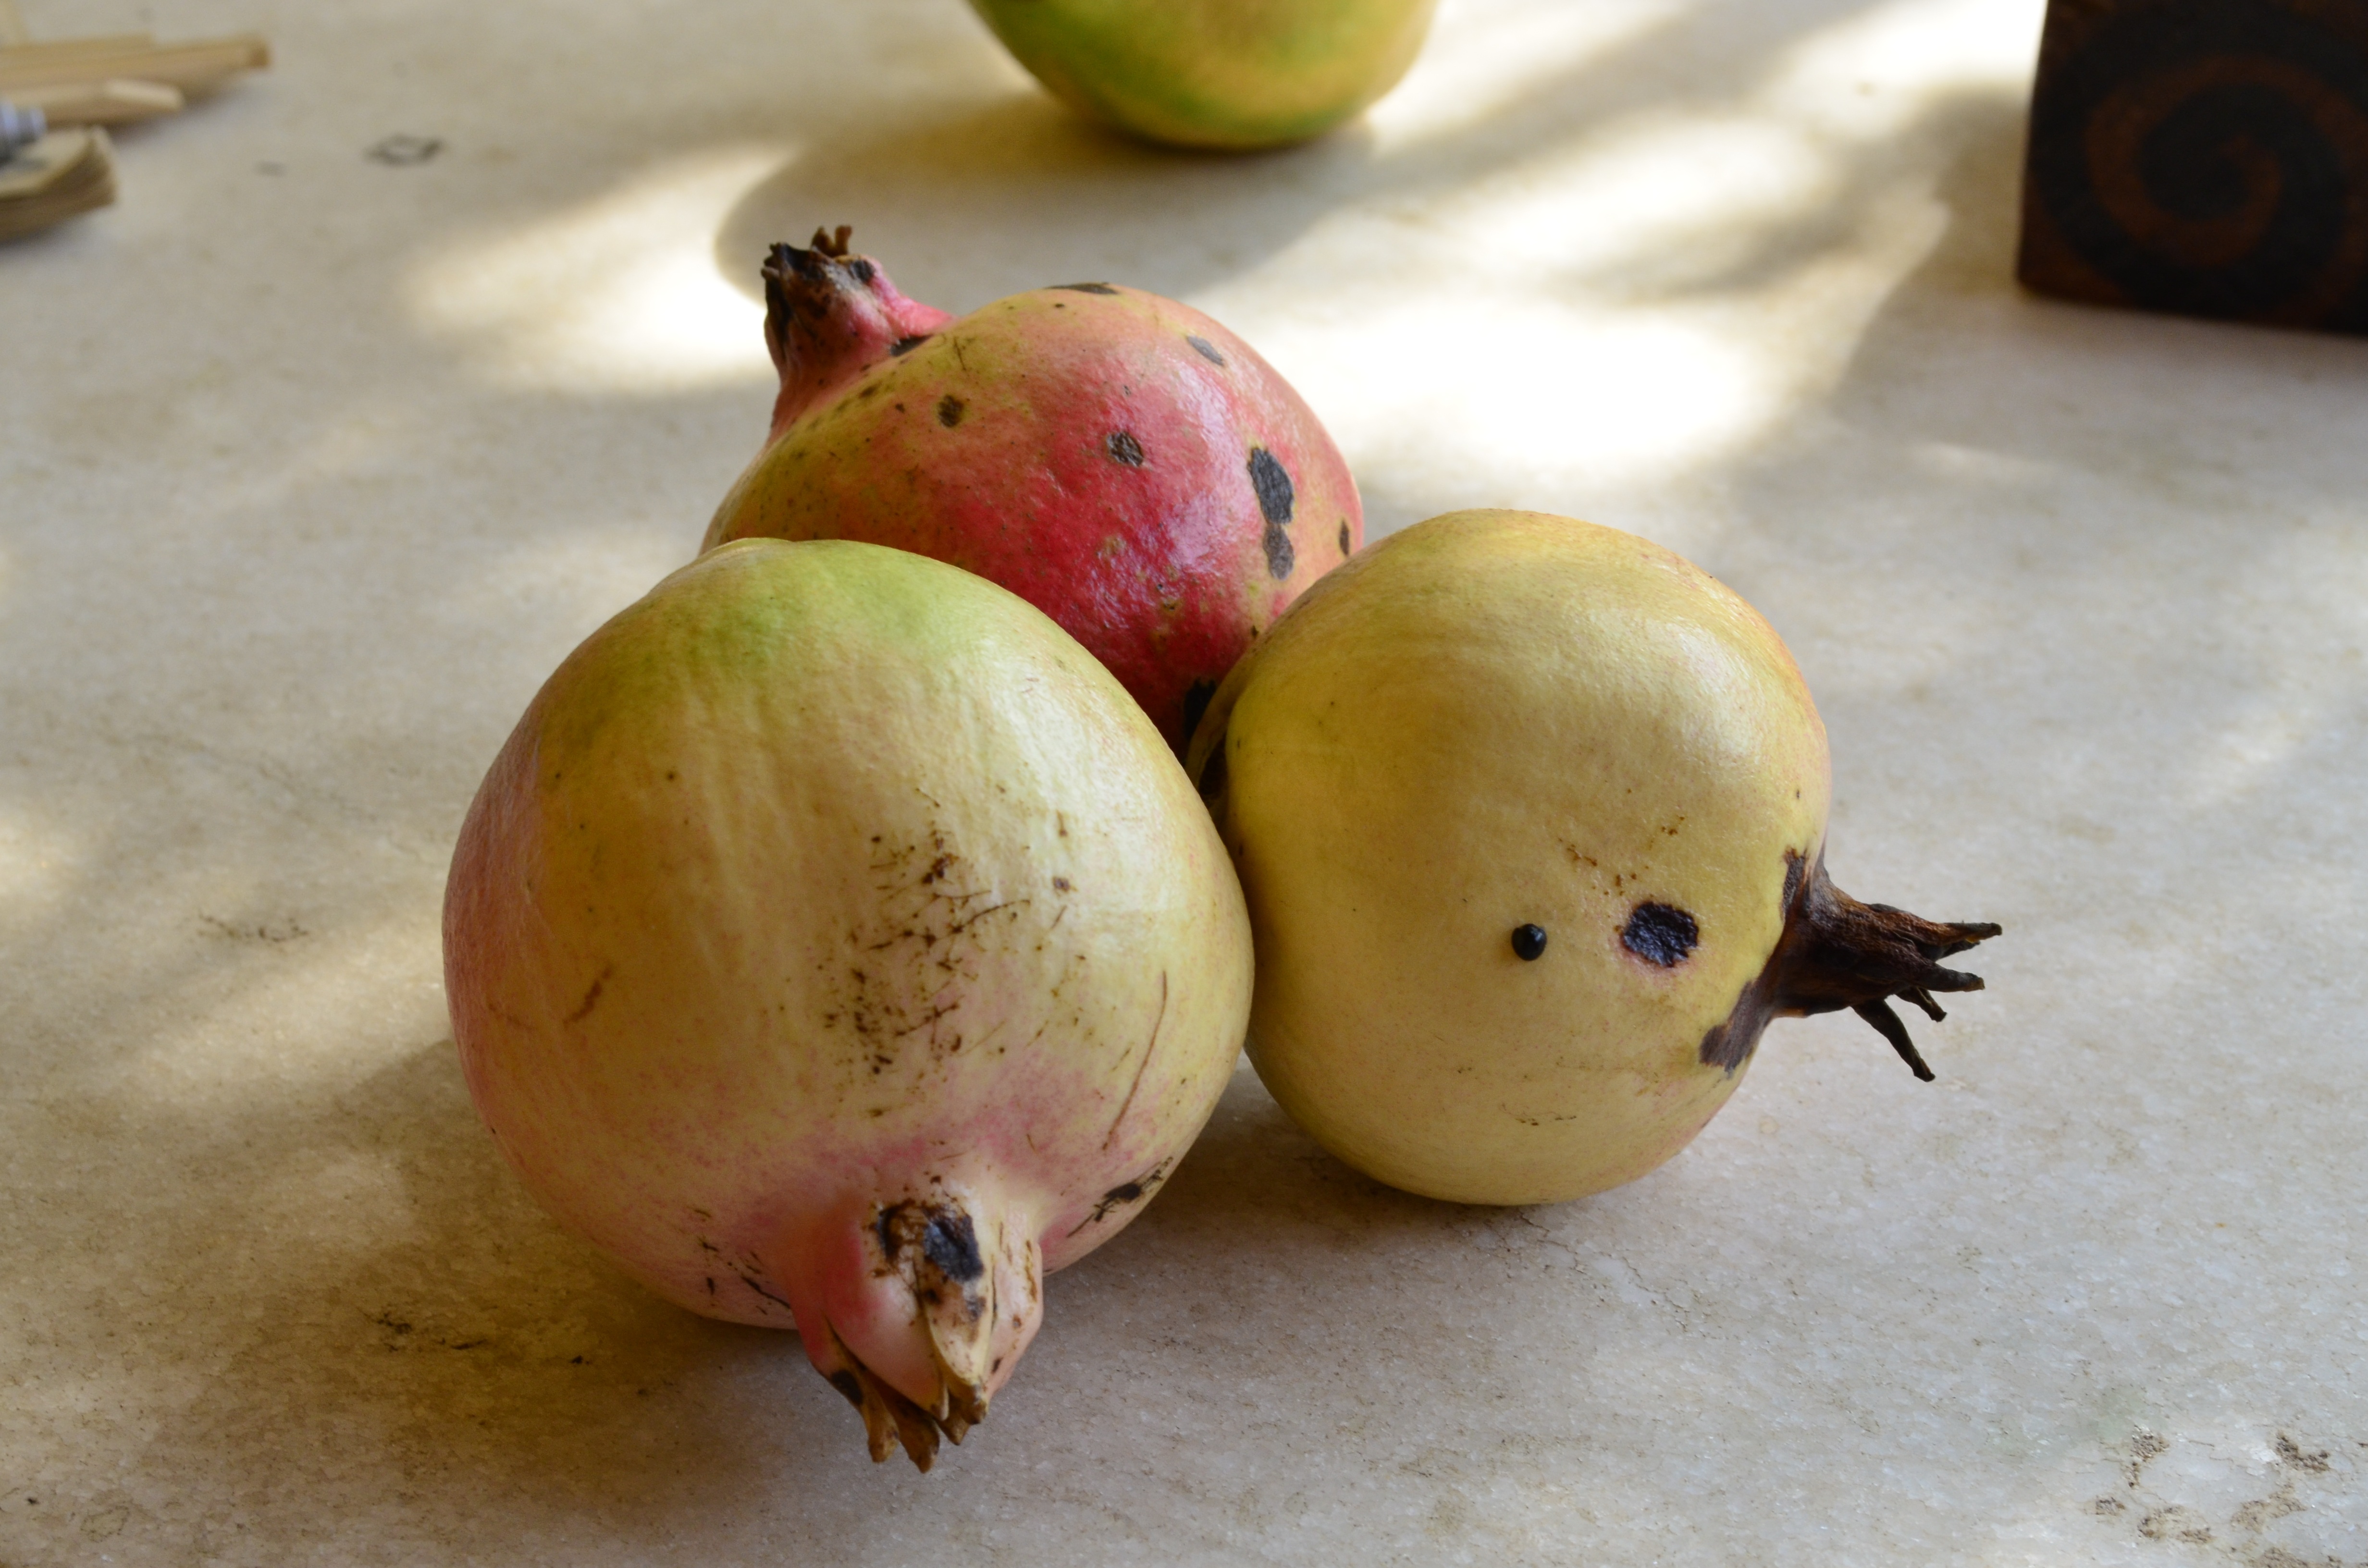
nature, plant, fruit, food, produce, pomegranate, flowering plant, land plant